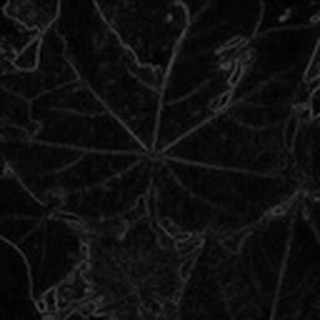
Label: healthy_cotton